SummerSlam (2001)

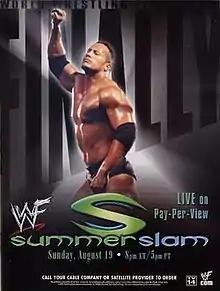
Promotional poster featuring The Rock

The 2001 SummerSlam was a professional wrestling pay-per-view (PPV) event produced by the World Wrestling Federation (WWF, now WWE). It was the 14th annual SummerSlam and took place on August 19, 2001, at the Compaq Center at San Jose in San Jose, California. It was the last SummerSlam promoted under the WWF name, as the promotion was renamed to World Wrestling Entertainment (WWE) in May 2002. It was also the last SummerSlam held before the introduction of the brand extension in March 2002.